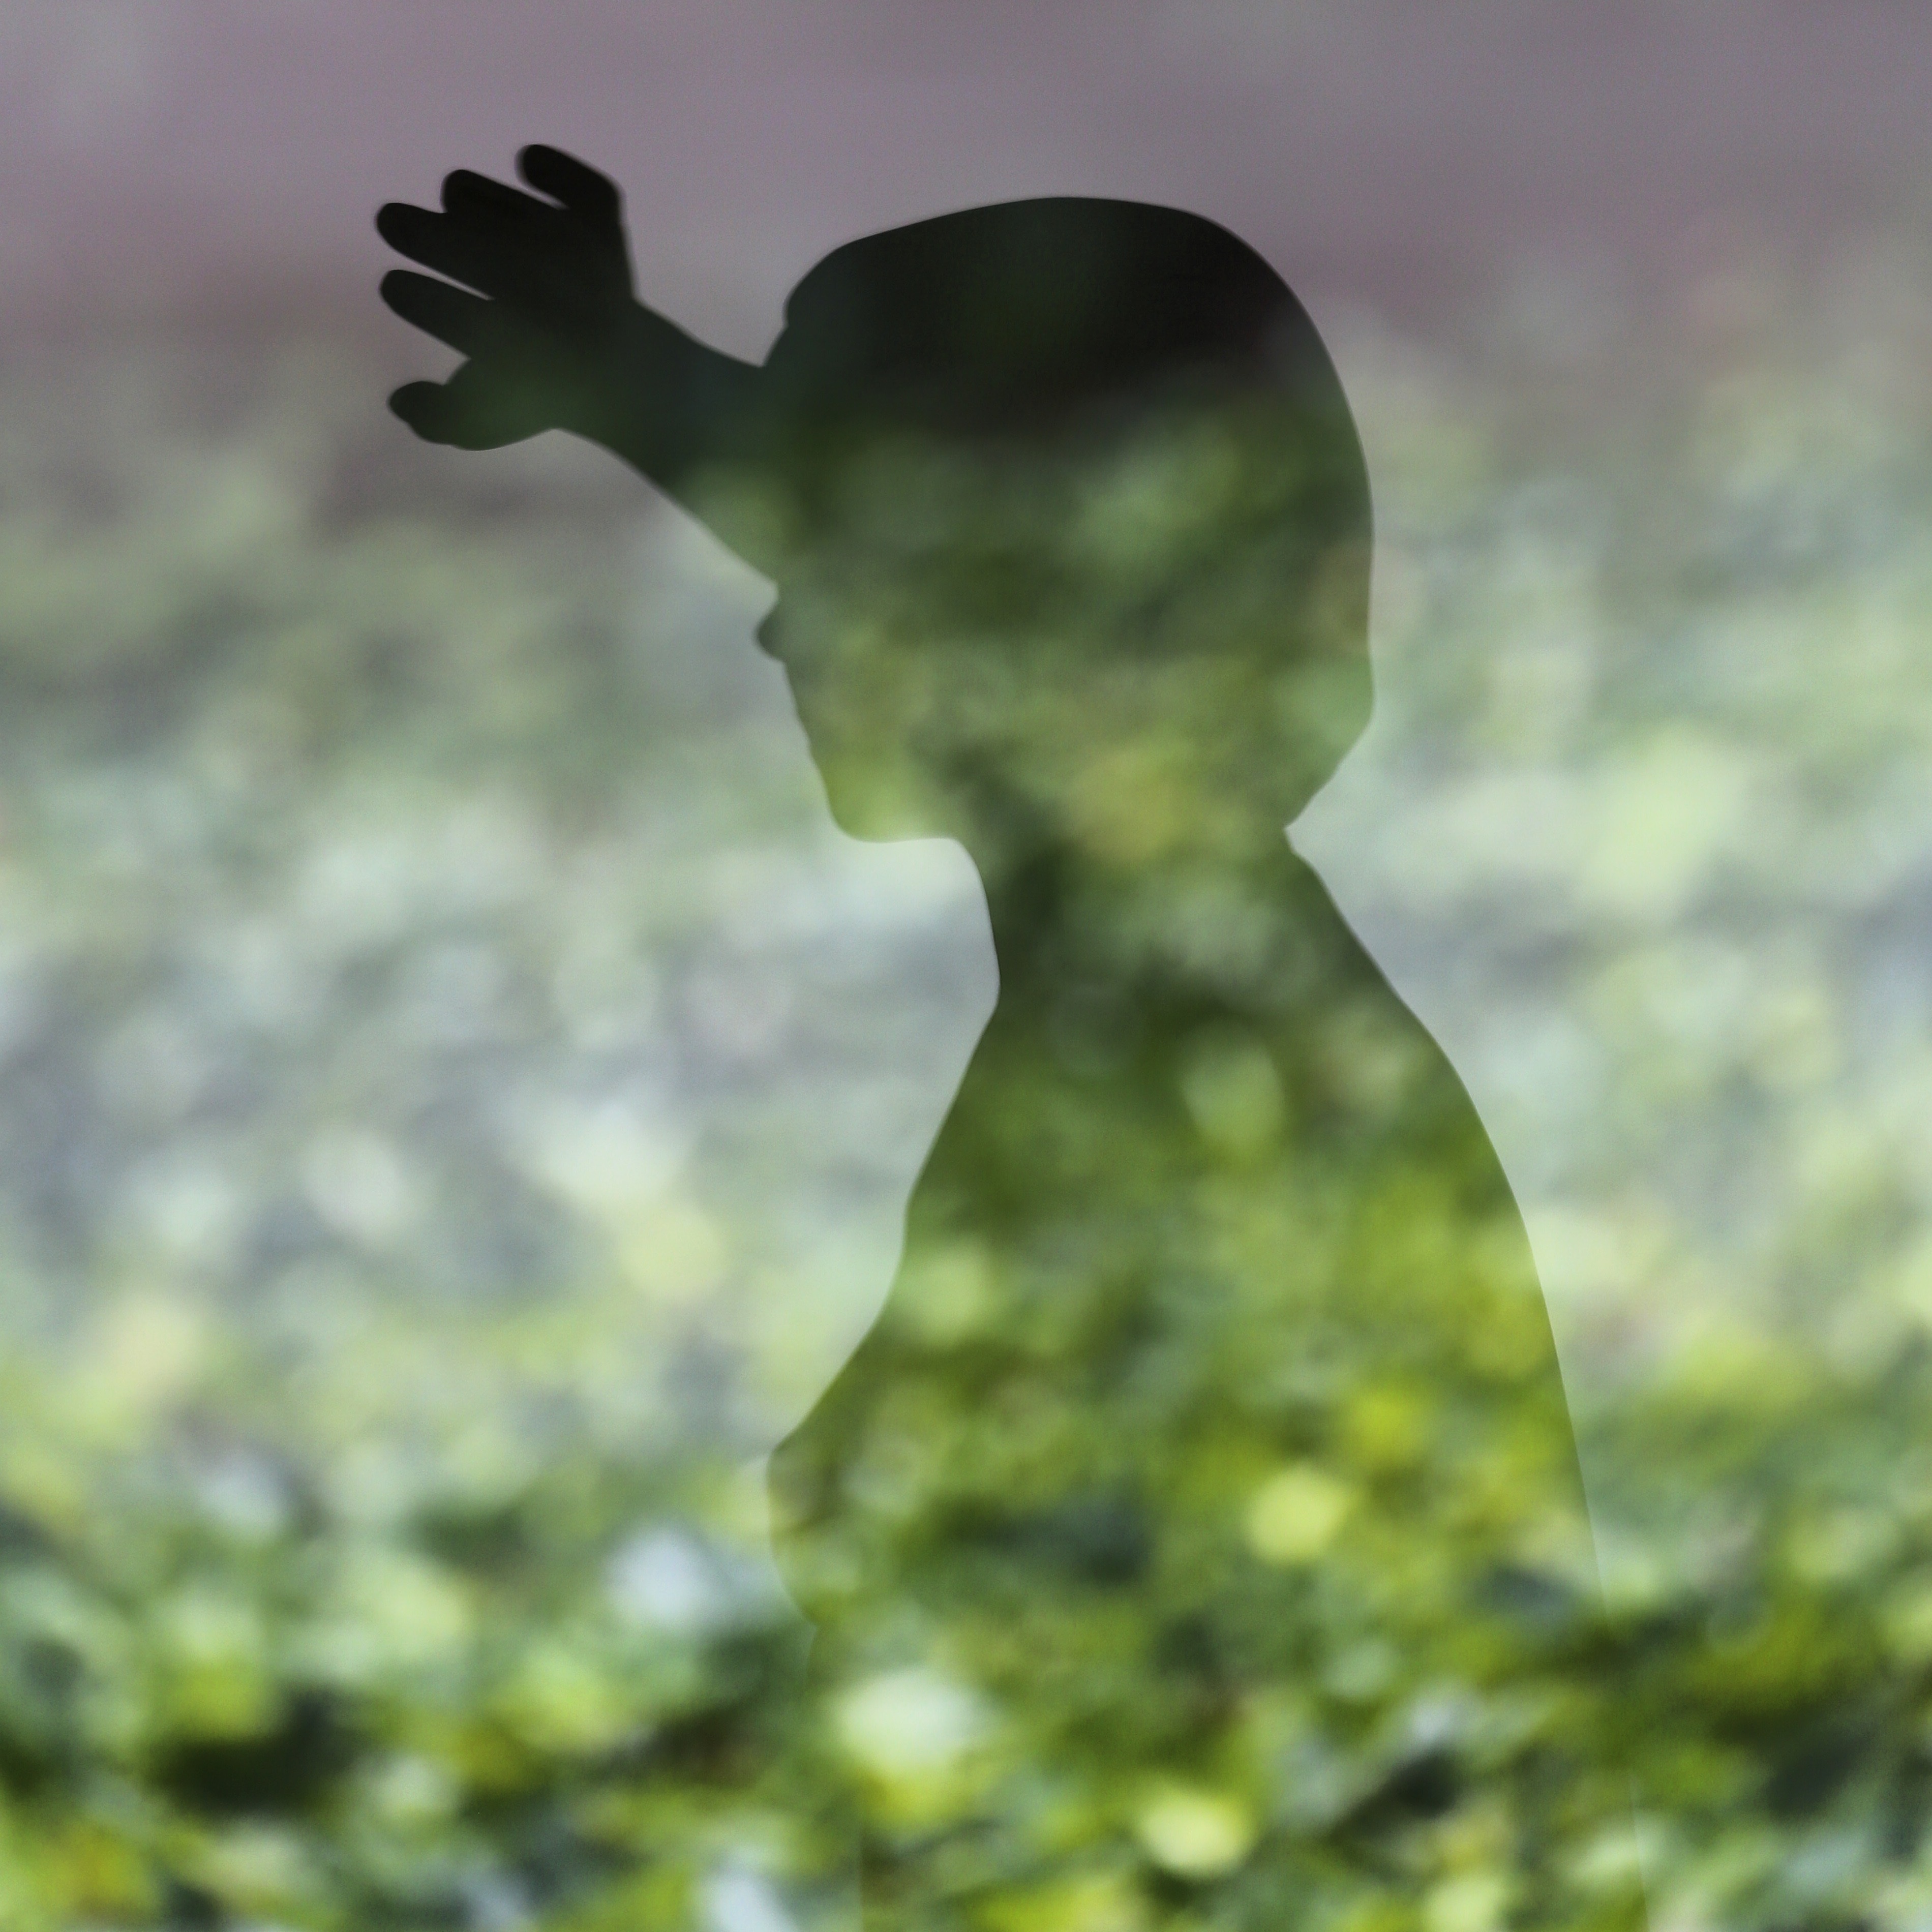
grass, girl, sunlight, leaf, flower, wild, green, reflection, sculpture, xavier veilhan